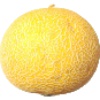
Label: Cantaloupe 1